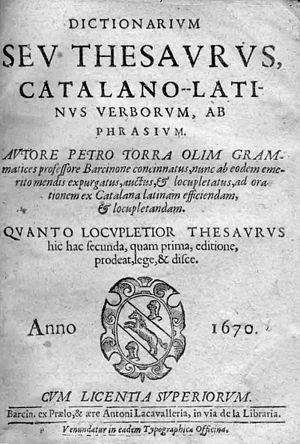
Un thesaurus est, pendant la Renaissance, un dictionnaire de mots en langues anciennes. Il est à distinguer de ce qui est appelé ensuite un thésaurus lexicographique ou un thésaurus documentaire